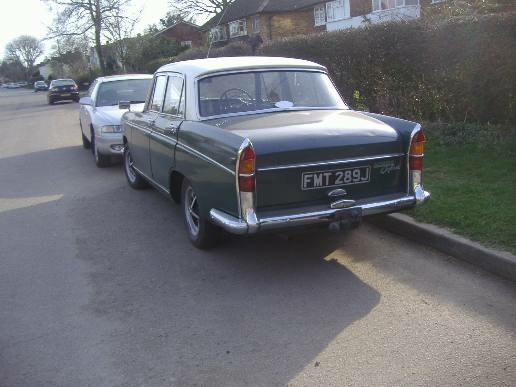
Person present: No